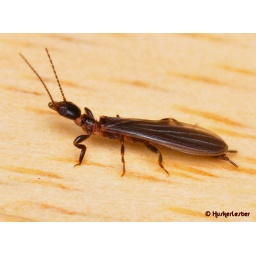
a male black webspinner -&lt;i&gt;Oligotoma nigra&lt;/i&gt; (Oligotomatidae:Embioptera).It's around 1 cm.